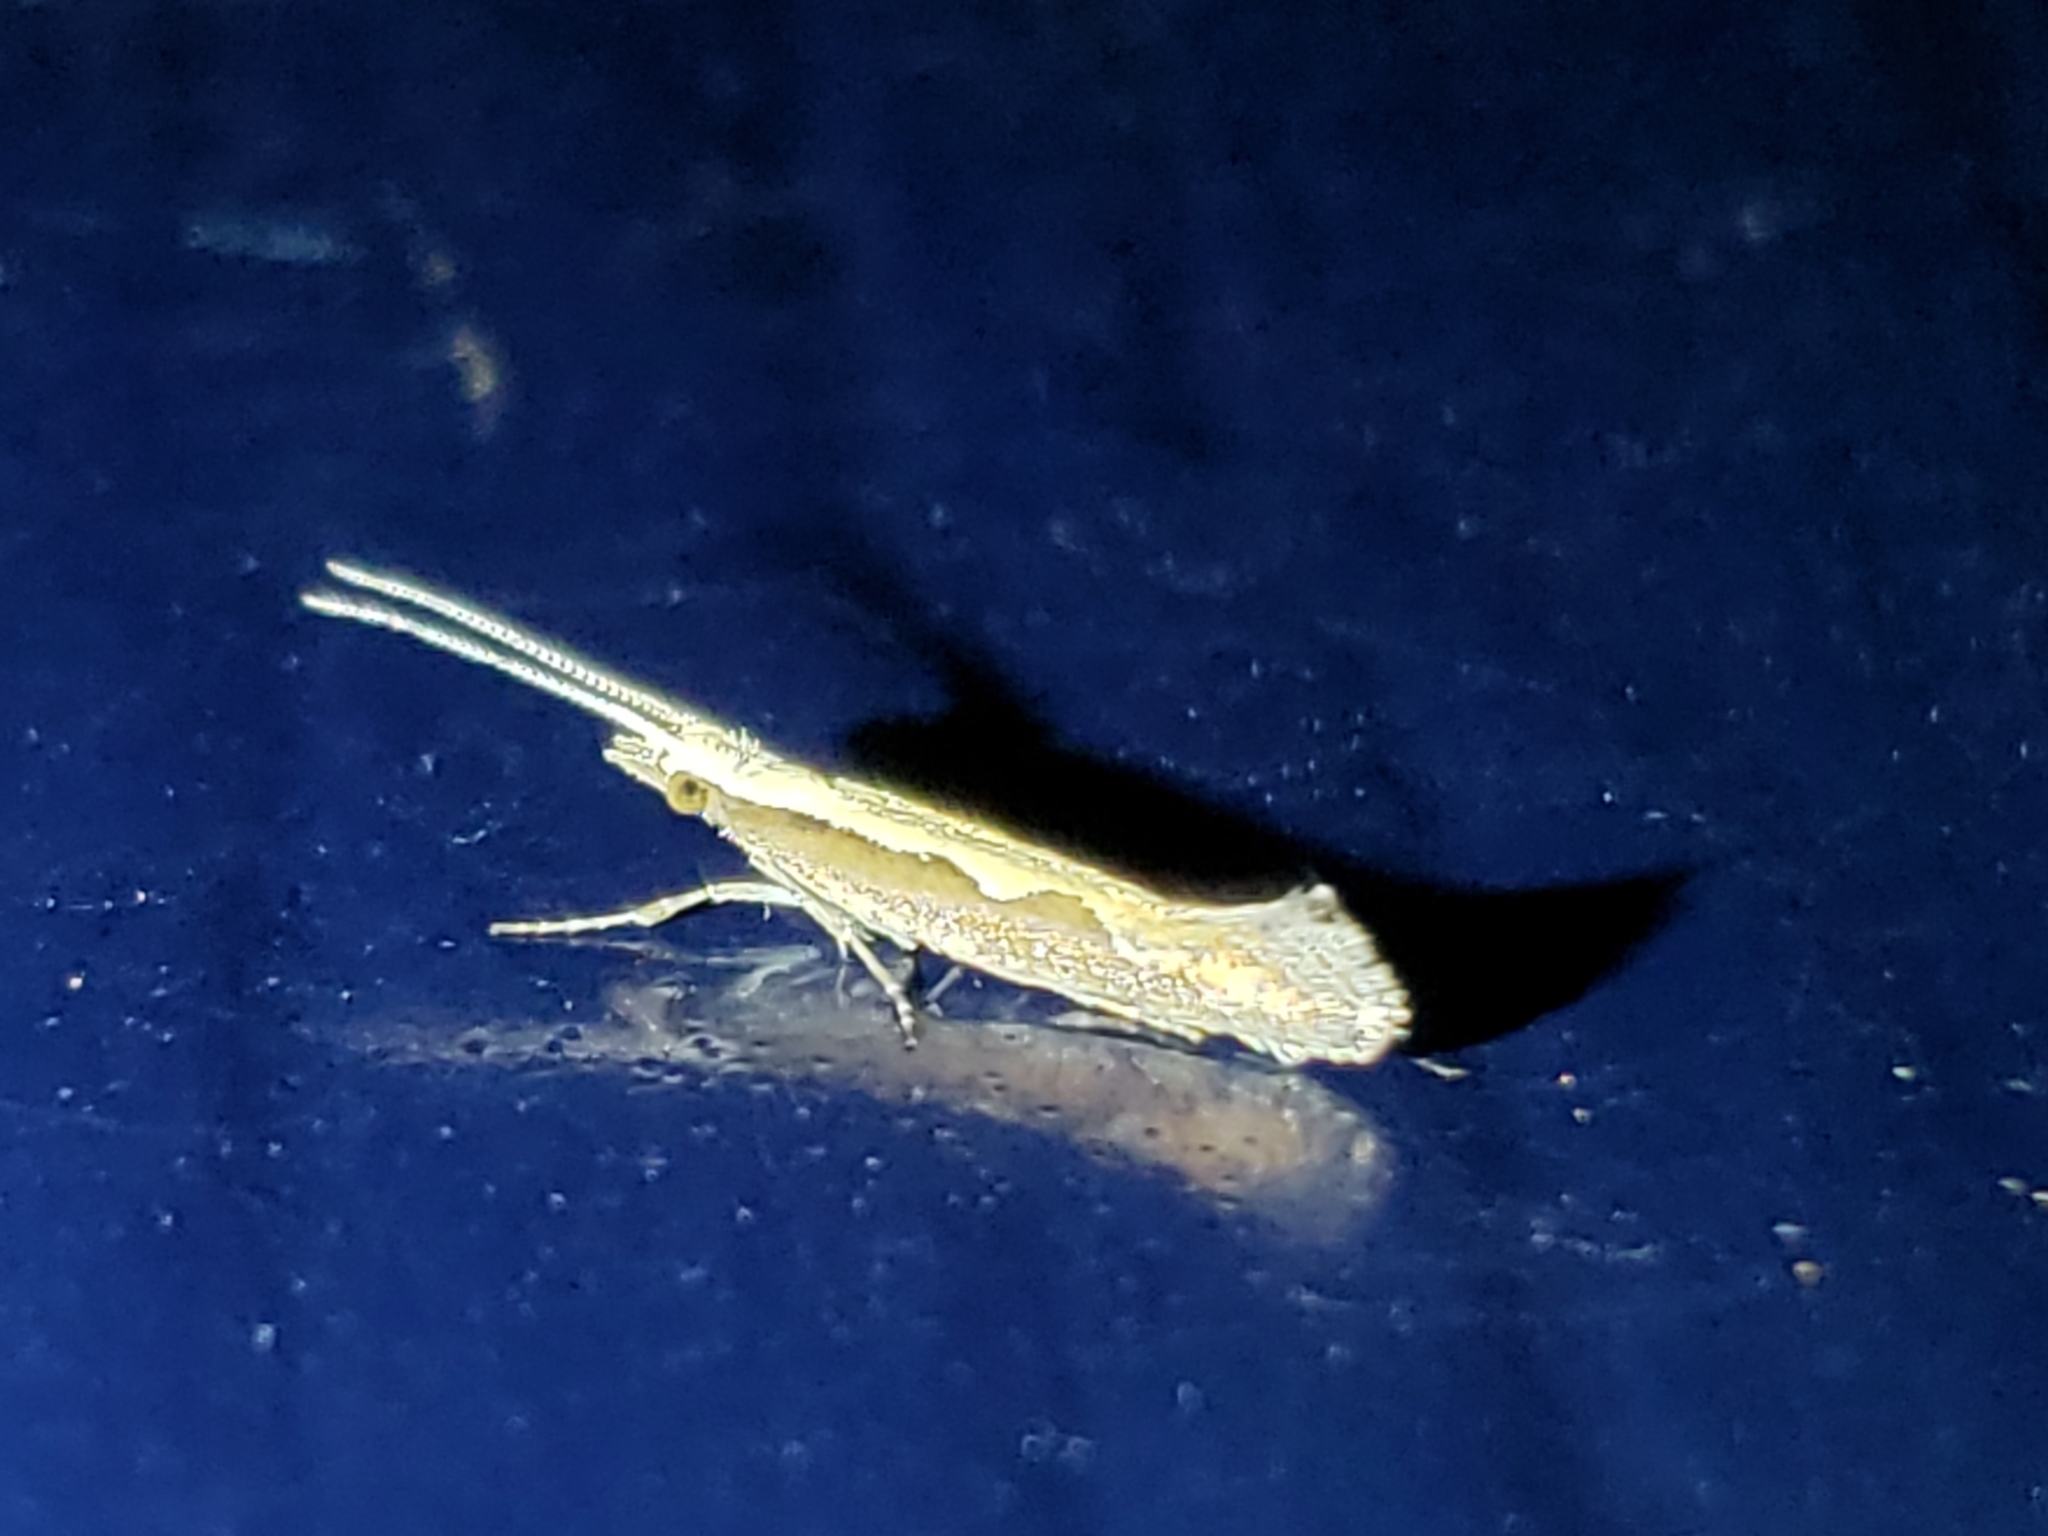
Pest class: diamondback_moth